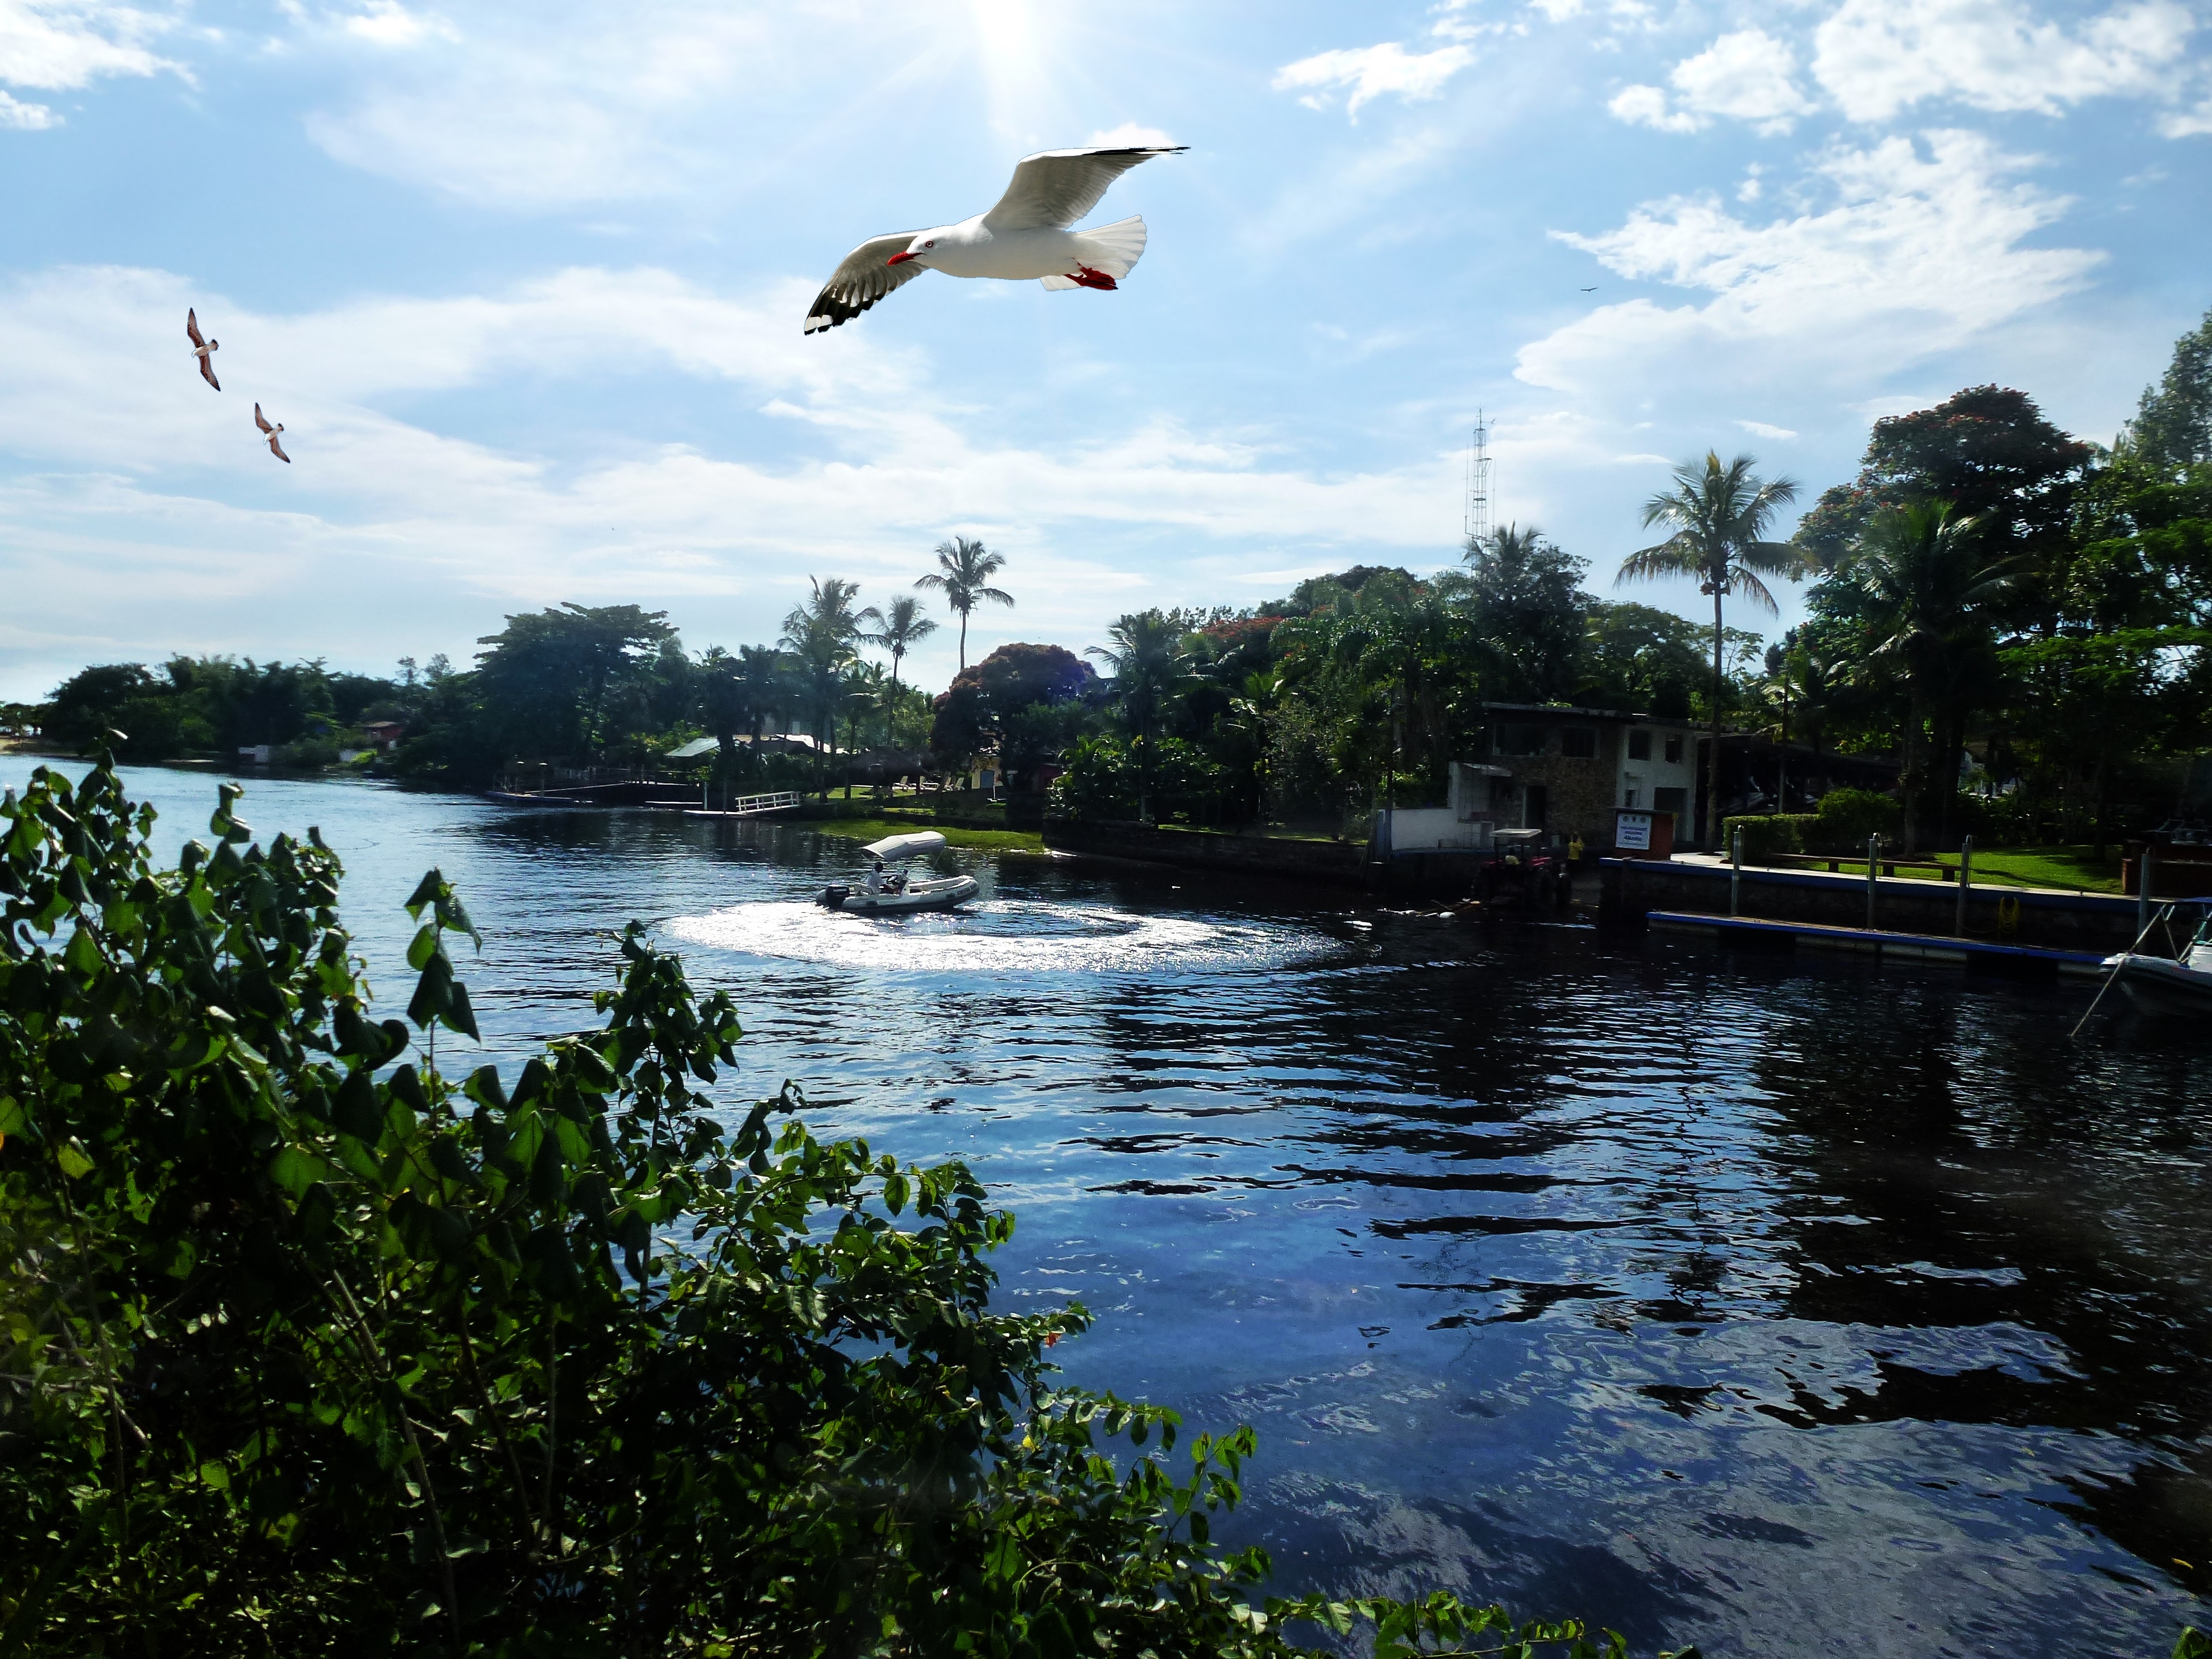
landscape, sea, tree, water, nature, bird, lake, river, seagull, reflection, island, waterway, clouds, vegetation, rio, litoral, brazil, serra, tropical birds